Willy Stähle

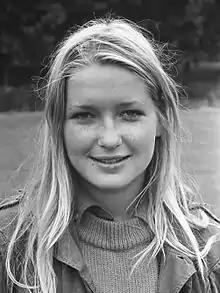
Stähle in July 1973.

Willy Juana Stähle (16 June 1954 – 27 August 2015) was a Dutch world water skiing champion.